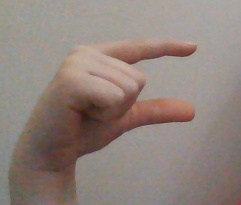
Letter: dal